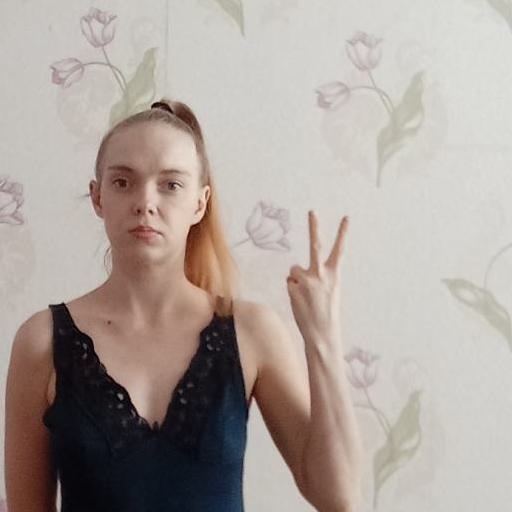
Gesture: peace_inverted